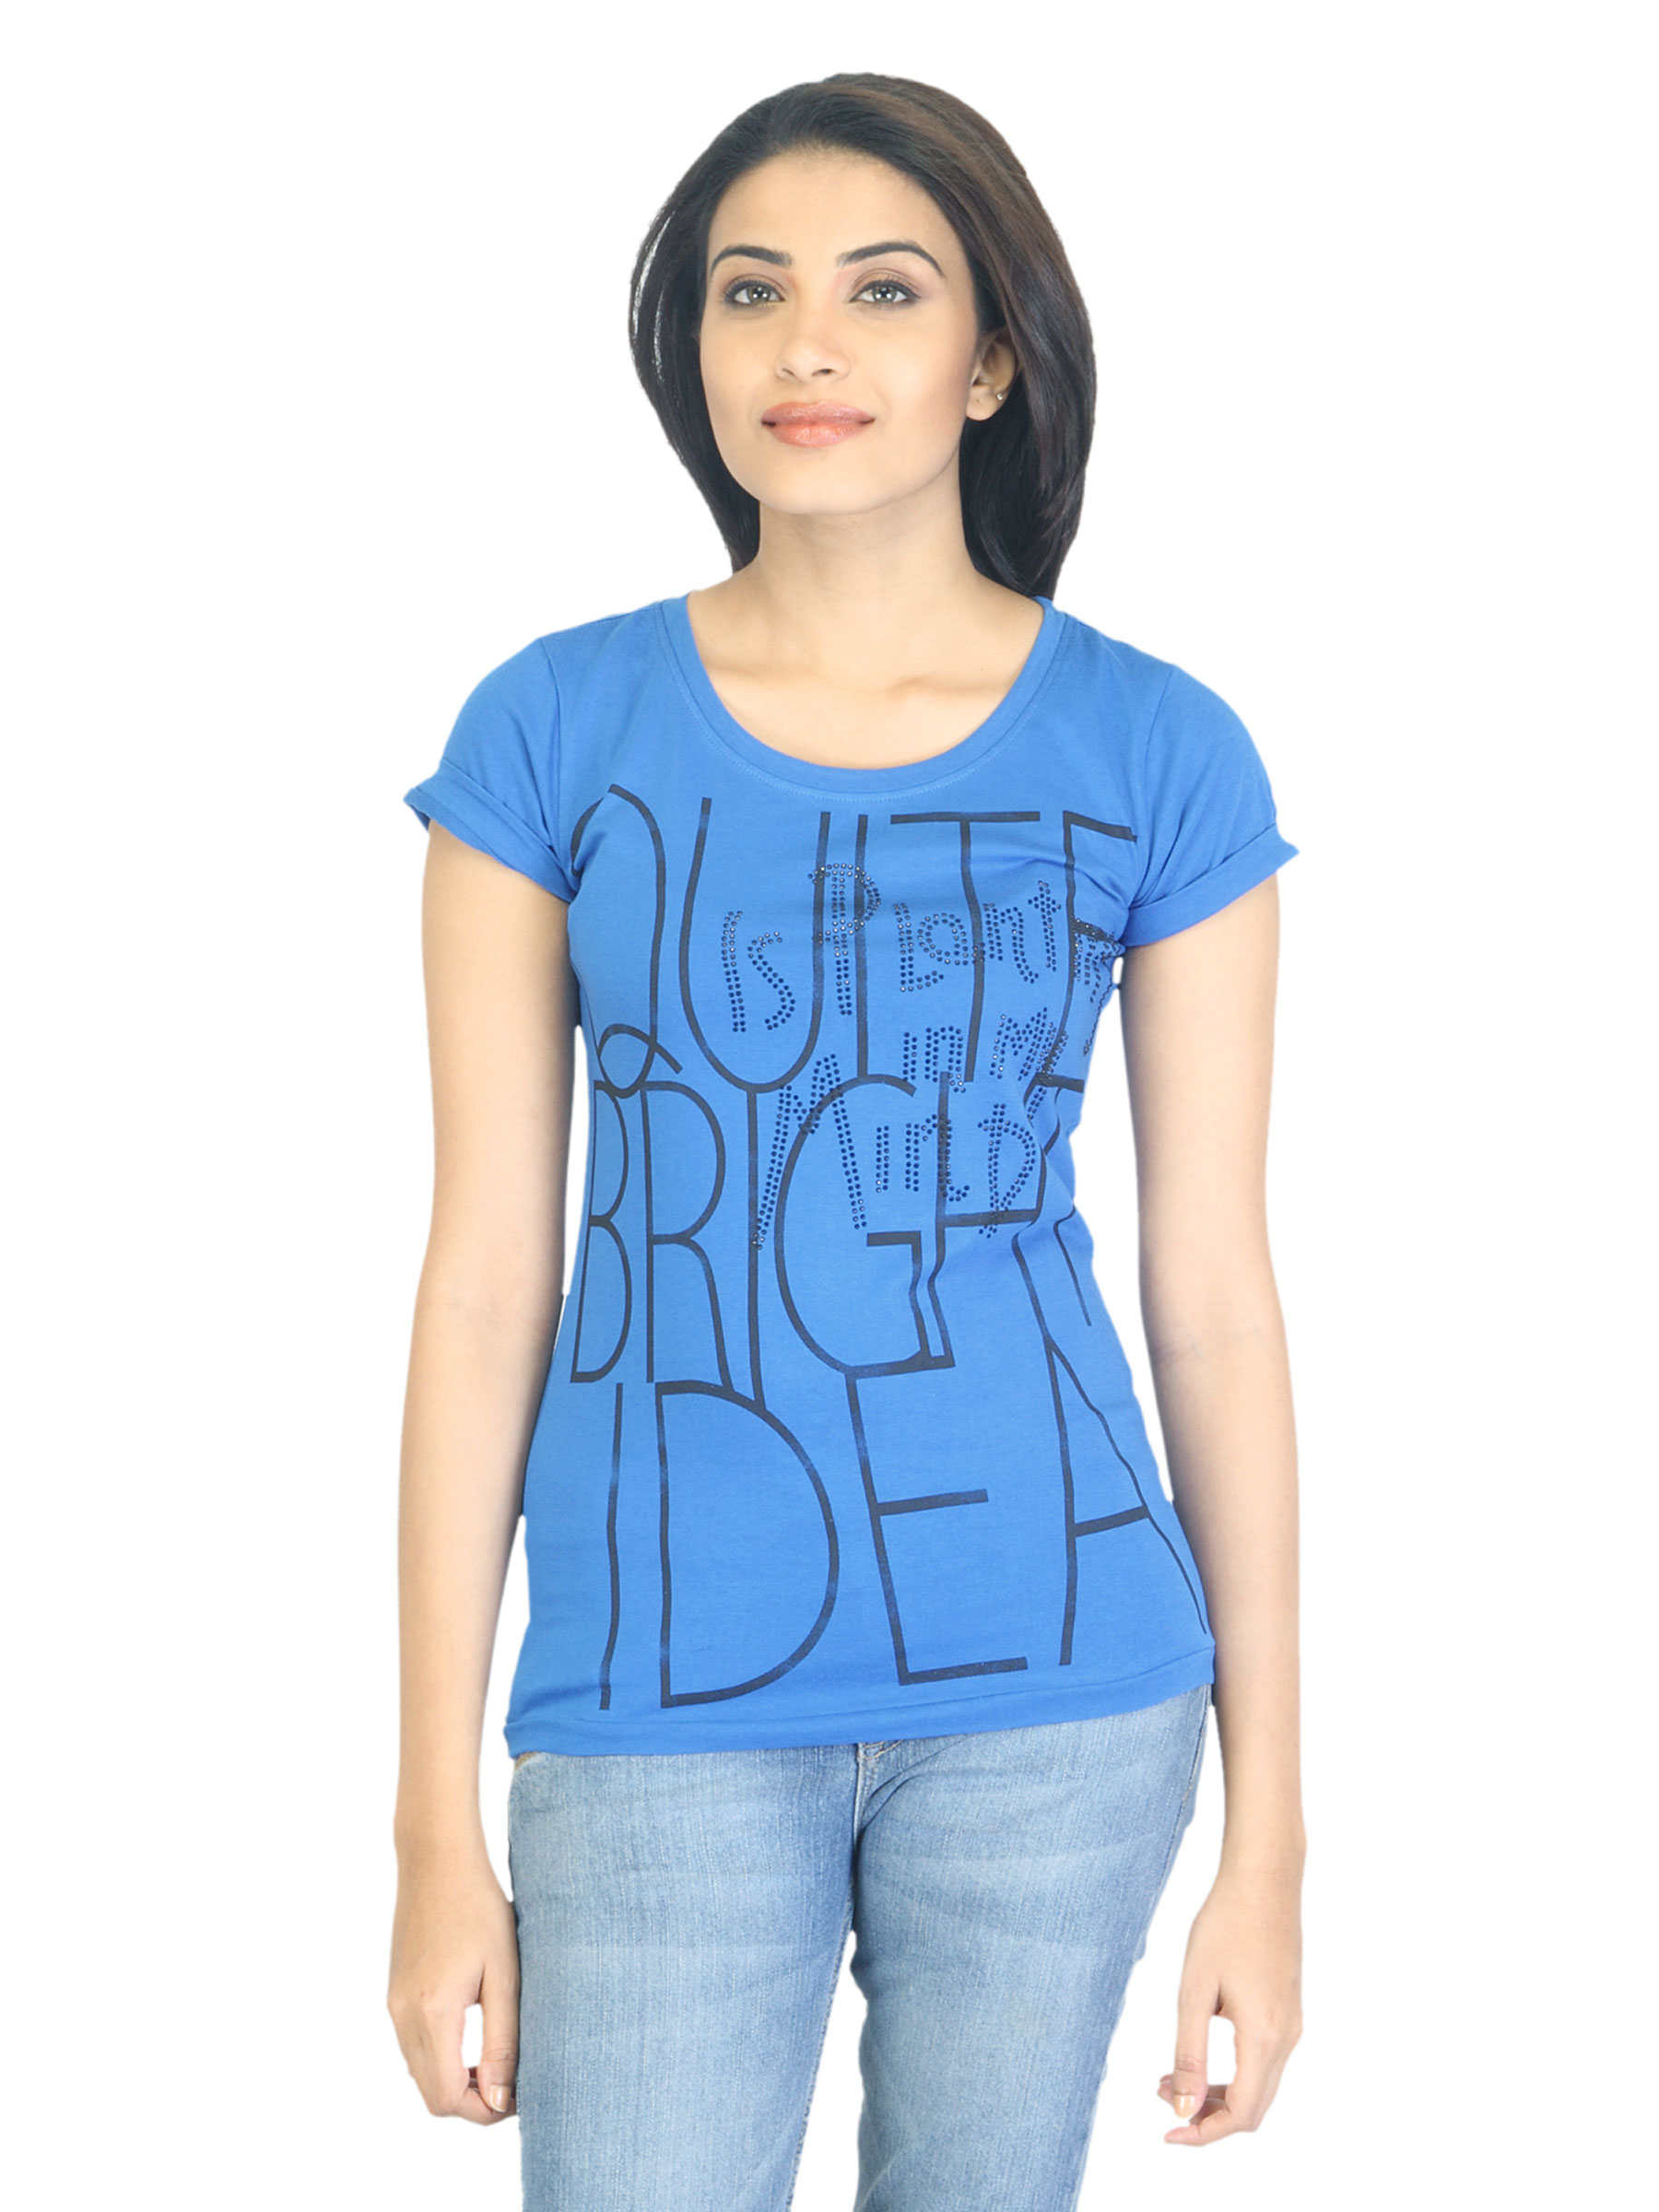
Flying Machine Women Printed Blue T-shirt
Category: Apparel / Topwear / Tshirts
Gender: Women
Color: Blue
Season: Summer 2012
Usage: Casual